2010 RAC Tourist Trophy

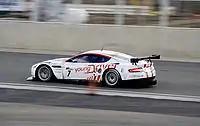
The No. 7 Young Driver Aston Martin was the initial Championship Race winner prior to exclusion

The Sunday Championship Race was held under colder damp conditions than Saturday's Qualifying Race, with the grid lining up in their finishing positions from the previous day. Four cars were awarded penalties by the race stewards following Saturday's race and demoted five grid positions from original position; both Mad-Croc Corvettes as well as the No. 24 Reiter Lamborghini were demoted, while the No. 8 Young Driver Aston Martin was already starting from the back of the field.